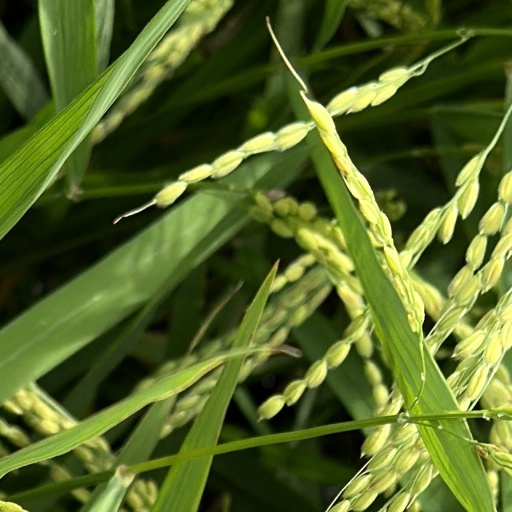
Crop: rice